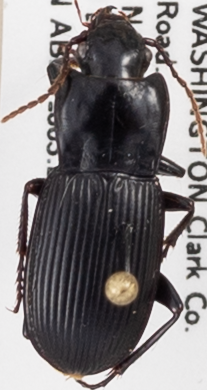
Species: Pterostichus herculaneus
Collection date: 2019-08-06
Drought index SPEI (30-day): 0.03
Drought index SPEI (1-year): -2.09
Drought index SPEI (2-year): -2.09